Teen Gen

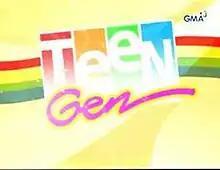
Title card

Teen Gen is a Philippine television drama series broadcast by GMA Network. The series is a spin-off of the 1990s television series "T.G.I.S." Directed by Mark Reyes and Albert Langitan, it stars Angelu de Leon and Bobby Andrews. It premiered on December 16, 2012, on the network's Sunday afternoon line up. The series concluded on June 30, 2013, with a total of 28 episodes.